Steyr 120 Super, Steyr 125 Super, Steyr 220

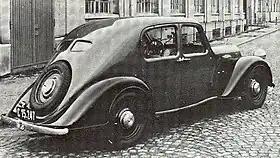
Steyr 120 Super Sedan (1935)

The Steyr 120 Super, Steyr 125 Super and Steyr 220 were a series of medium-sized cars built by the Austrian firm Steyr-Daimler-Puch from 1935 to 1941. The moderately streamlined body was designed by technical director Karl Jenschke (1899-1969) and was manufactured by "Gläser-Karosserie GmbH" in Dresden. The design had a close resemblance to the smaller Steyr 100.